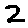
Label: 2